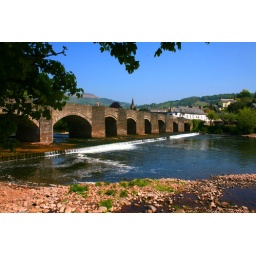
Muti arched bridge spanning river with pebbles and tufts of grass in foreground. Tree used as frame.